New Glarus, Wisconsin

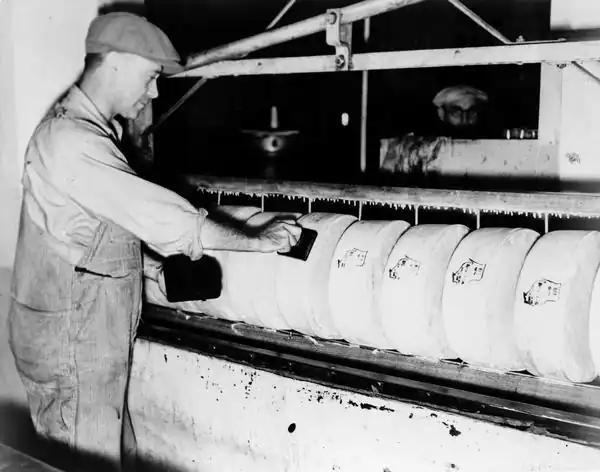
A worker in a New Glarus cheese factory places a Wisconsin stamp on wheels of cheese (1922)

After their first winter in the New World, the residents of New Glarus purchased cattle from Ohio at $12 a head. This stock was the birth of dairy farming and cheese making in New Glarus, a trade many had learned from their fathers and forefathers in Switzerland. Soon the herds of dairy cows in and around New Glarus swelled and dairy products proved lucrative.